Chugach State Park

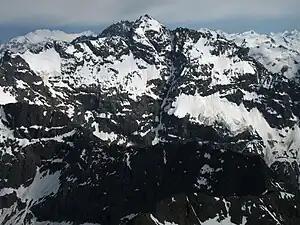
Bashful Peak, at , is the tallest mountain in Chugach State Park.

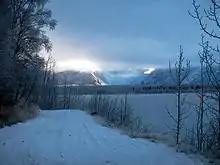
The "Lakeside Trail" along Eklutna Lake in winter

Chugach State Park covers 495,204 acres (2,004 square kilometers) covering a hilly region immediately east of Anchorage, in south-central Alaska.